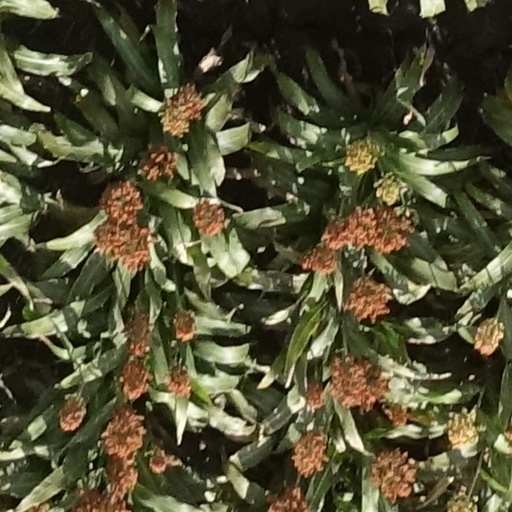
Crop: sorghum